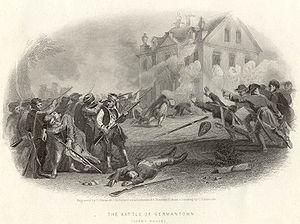
La bataille de Germantown est une bataille de la guerre d'indépendance américaine qui a eu lieu le 4 octobre 1777.
Benjamin Chew, né le 19 novembre 1722, mort le 20 janvier 1810, était un avocat, politicien et juge en chef de la Cour suprême de la province de Pennsylvanie.